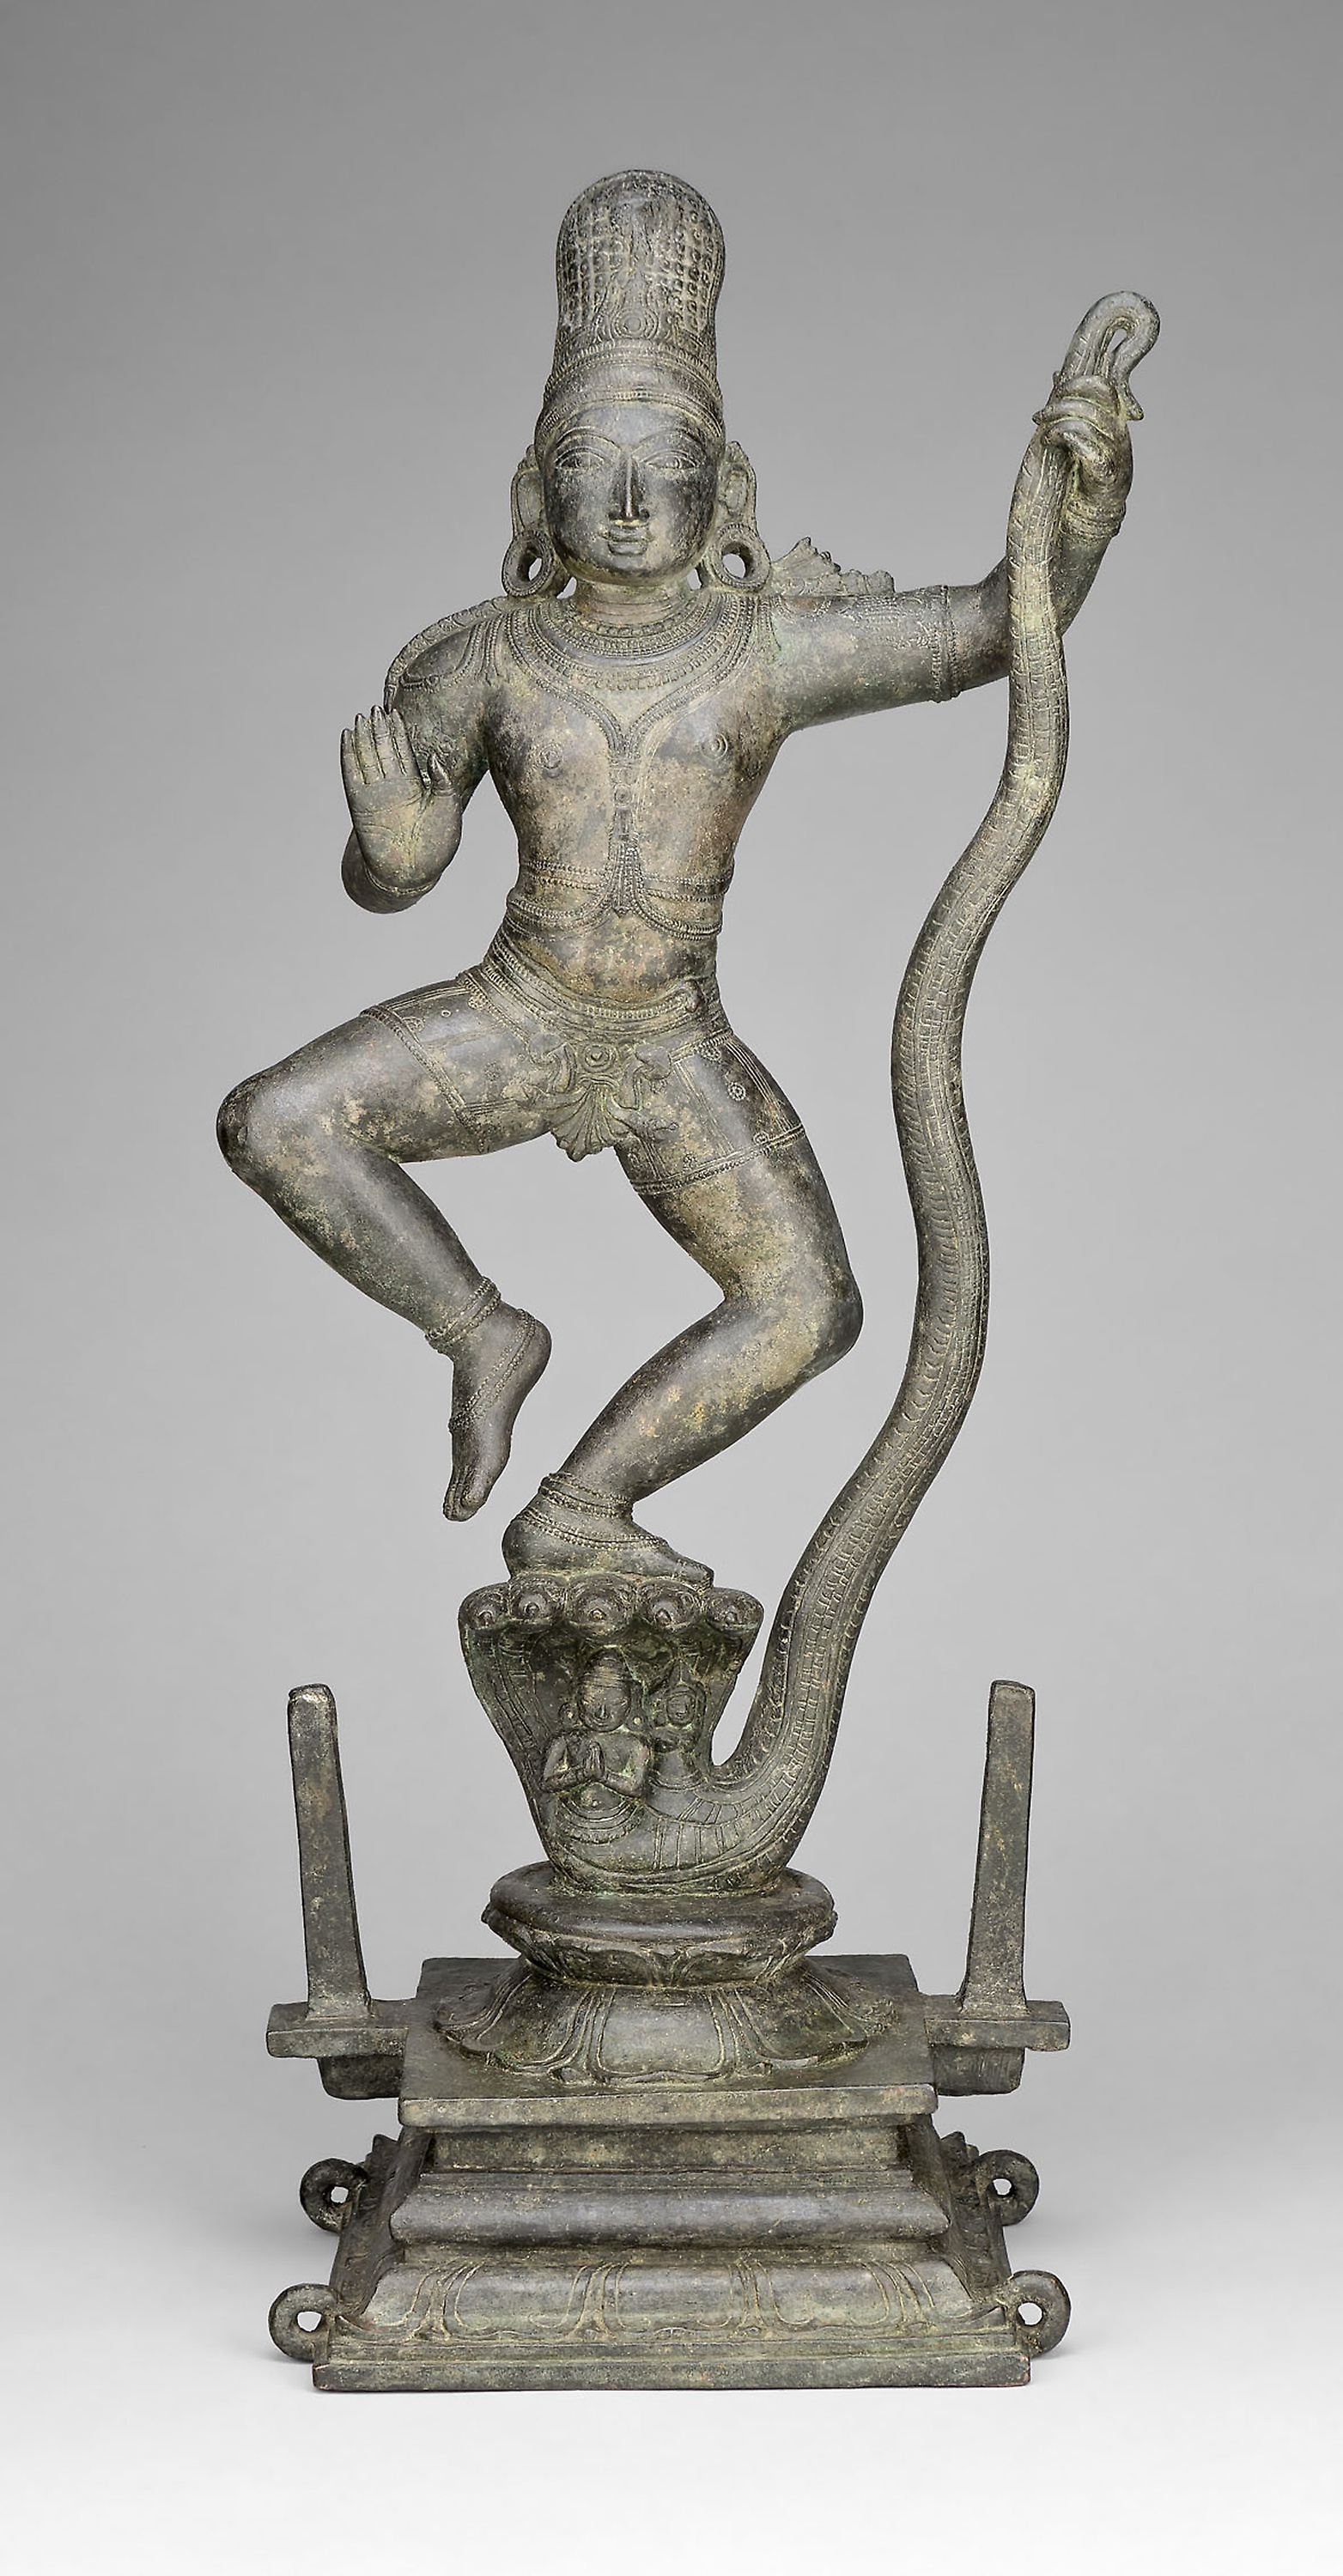
sculpture, classical sculpture, statue, bronze sculpture, metal, bronze, monument, figurine, ancient history, material, artifact